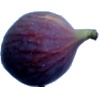
Label: Fig 1